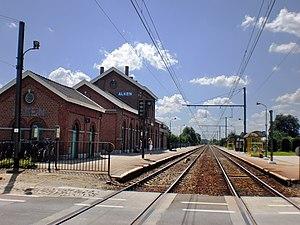
La gare d'Alken est une gare ferroviaire belge de la ligne 21, de Hasselt à Landen, située à proximité à Alken dans la province de Limbourg en Région flamande.